Wu Ding

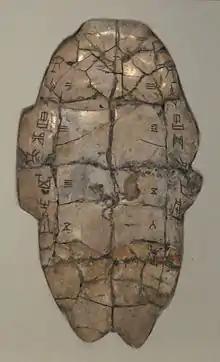
Tortoise plastron with divination inscription dating to the reign of King Wu Ding

The earliest version of Chinese writing, oracle bone script ("jiaguwen"), found on tortoise plastrons and ox scapulae, was unearthed at the royal tombs in Yinxu. Wu Ding was the earliest monarch to rule from that Shang capital. The contents are divinatory questions on war, human sacrifice, and national economy. The scripts have been found to have almost all principles of modern Chinese writing, which suggests a previous period of development. Another major type of Shang writing, bronze inscriptions ("jinwen" 金文), also came into use at the same time as their bone counterpart. Shang bronze script was used to a smaller extent than oracle scripts, especially in Wu Ding's reign when only a few characters were cast on ceremonial vessels. They often contain information about family names and personal names of the individual being honored.